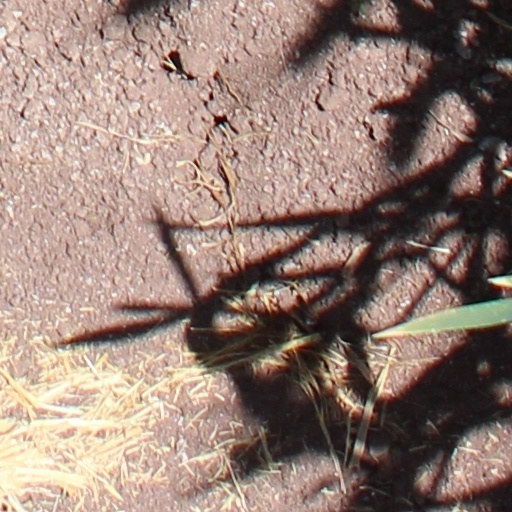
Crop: wheat